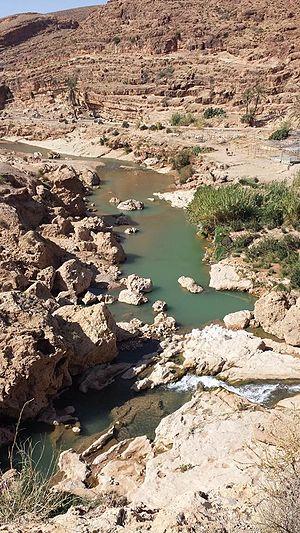
Gafaït est une commune rurale marocaine de la province de Jerada, et se trouve dans la région de l'Oriental, qui comporte une oasis.